Eraser

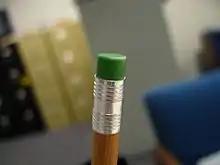
A pencil eraser

Before rubber erasers used today, tablets of wax were used to erase lead or charcoal marks from paper. Bits of rough stone such as sandstone or pumice were used to remove small errors from parchment or papyrus documents written in ink. Crustless bread was used; a Meiji period (1868–1912) Tokyo student said: "Bread erasers were used in place of rubber erasers, and so they would give them to us with no restriction on amount. So we thought nothing of taking these and eating a firm part to at least slightly satisfy our hunger."